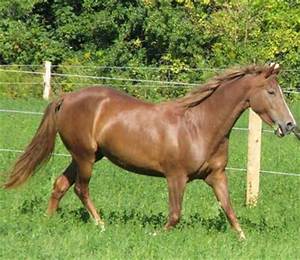
Label: horse